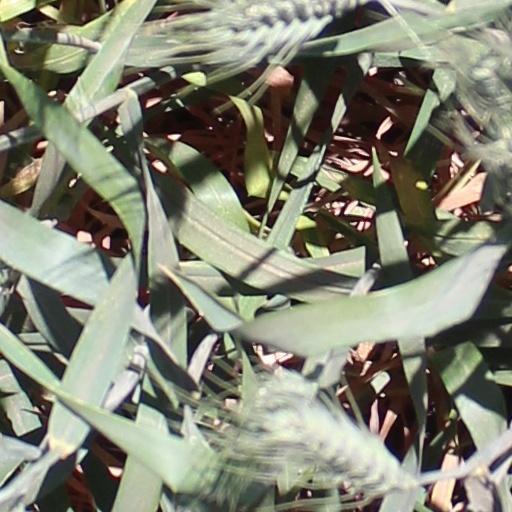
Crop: wheat